Milbertshofen station

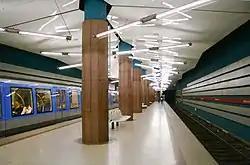
Milbertshofen U-Bahn station

Milbertshofen is an U-Bahn station in Munich on the U2.